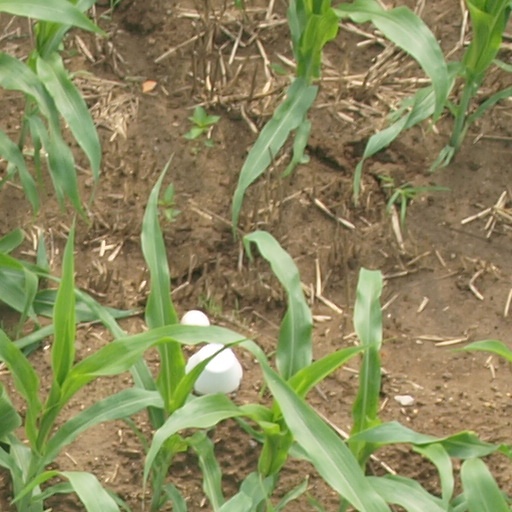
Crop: maize; corn